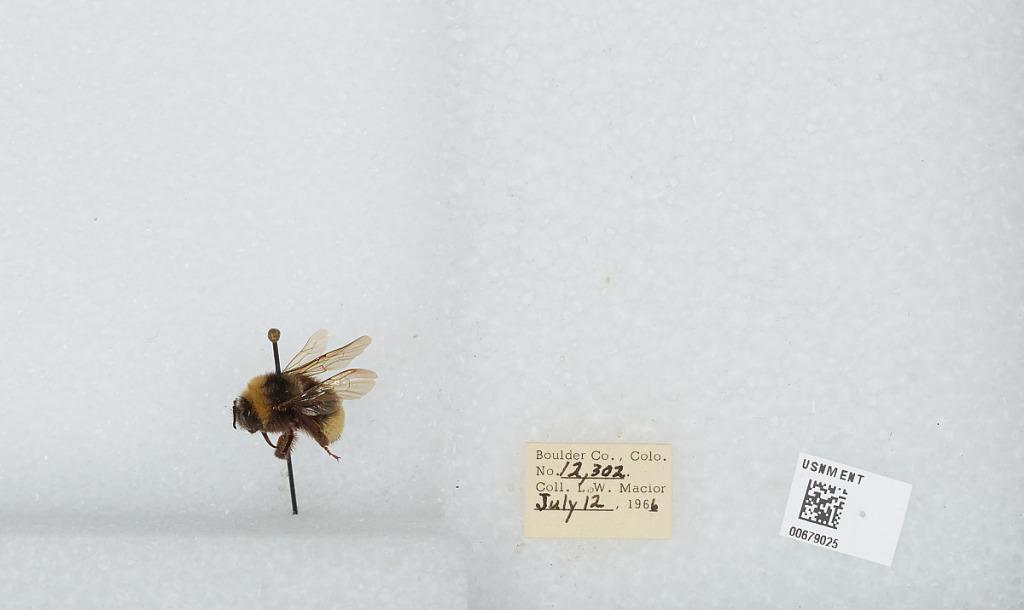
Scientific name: Bombus (Bombus) occidentalis Greene
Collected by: L. Macior
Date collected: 1966-7-12
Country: United States
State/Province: Colorado
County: Boulder
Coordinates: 40.015, -105.27